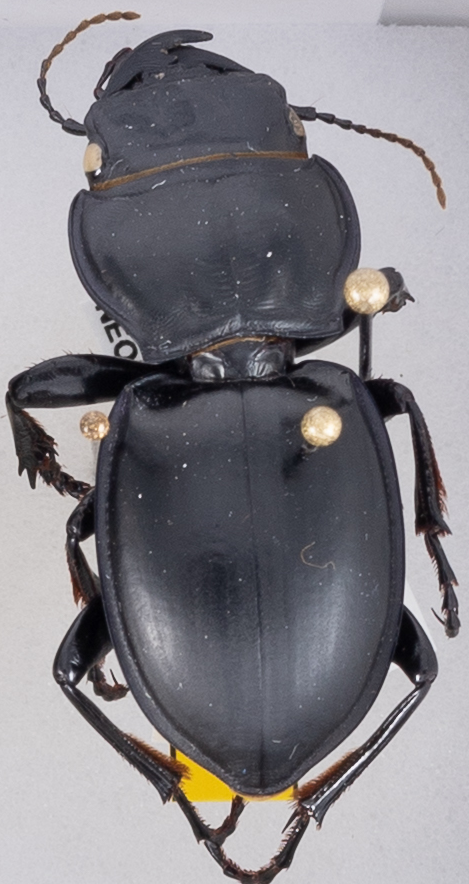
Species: Pasimachus californicus
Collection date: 2020-06-29
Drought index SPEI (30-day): -0.638
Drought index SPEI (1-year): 0.748
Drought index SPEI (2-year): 2.01